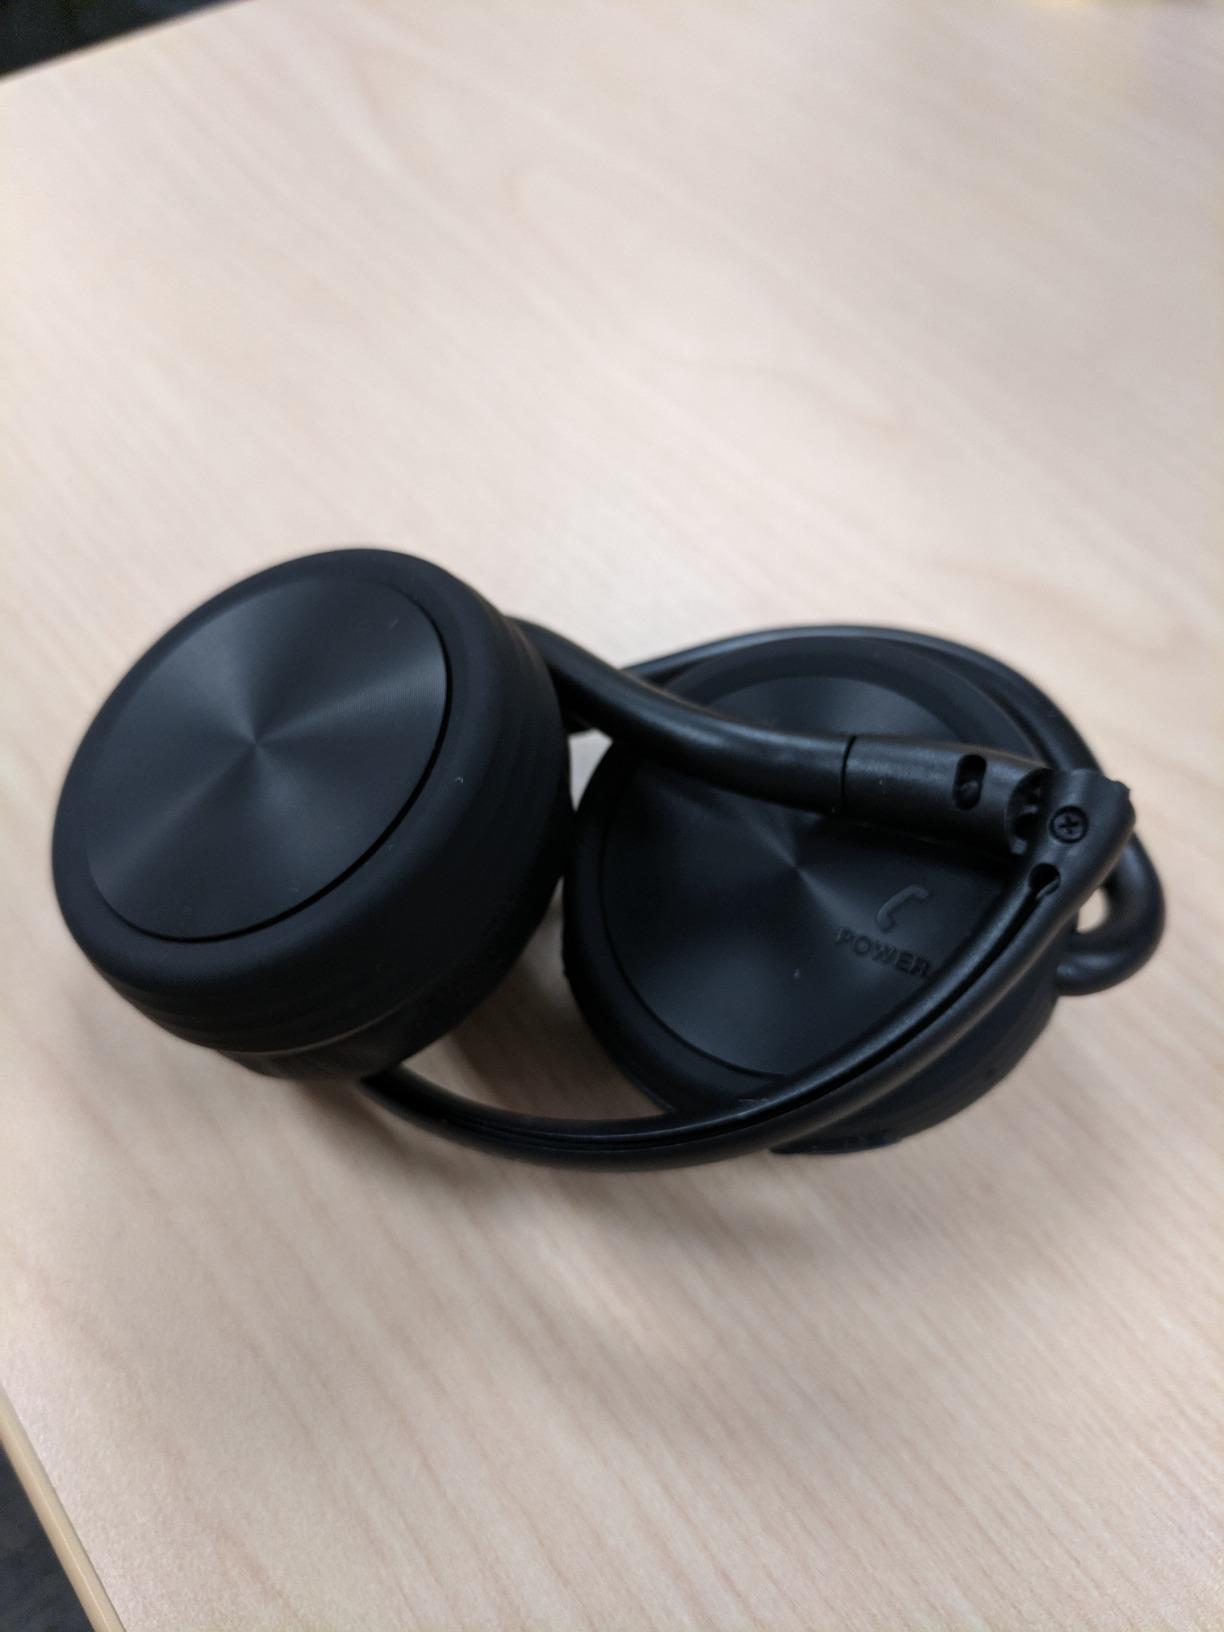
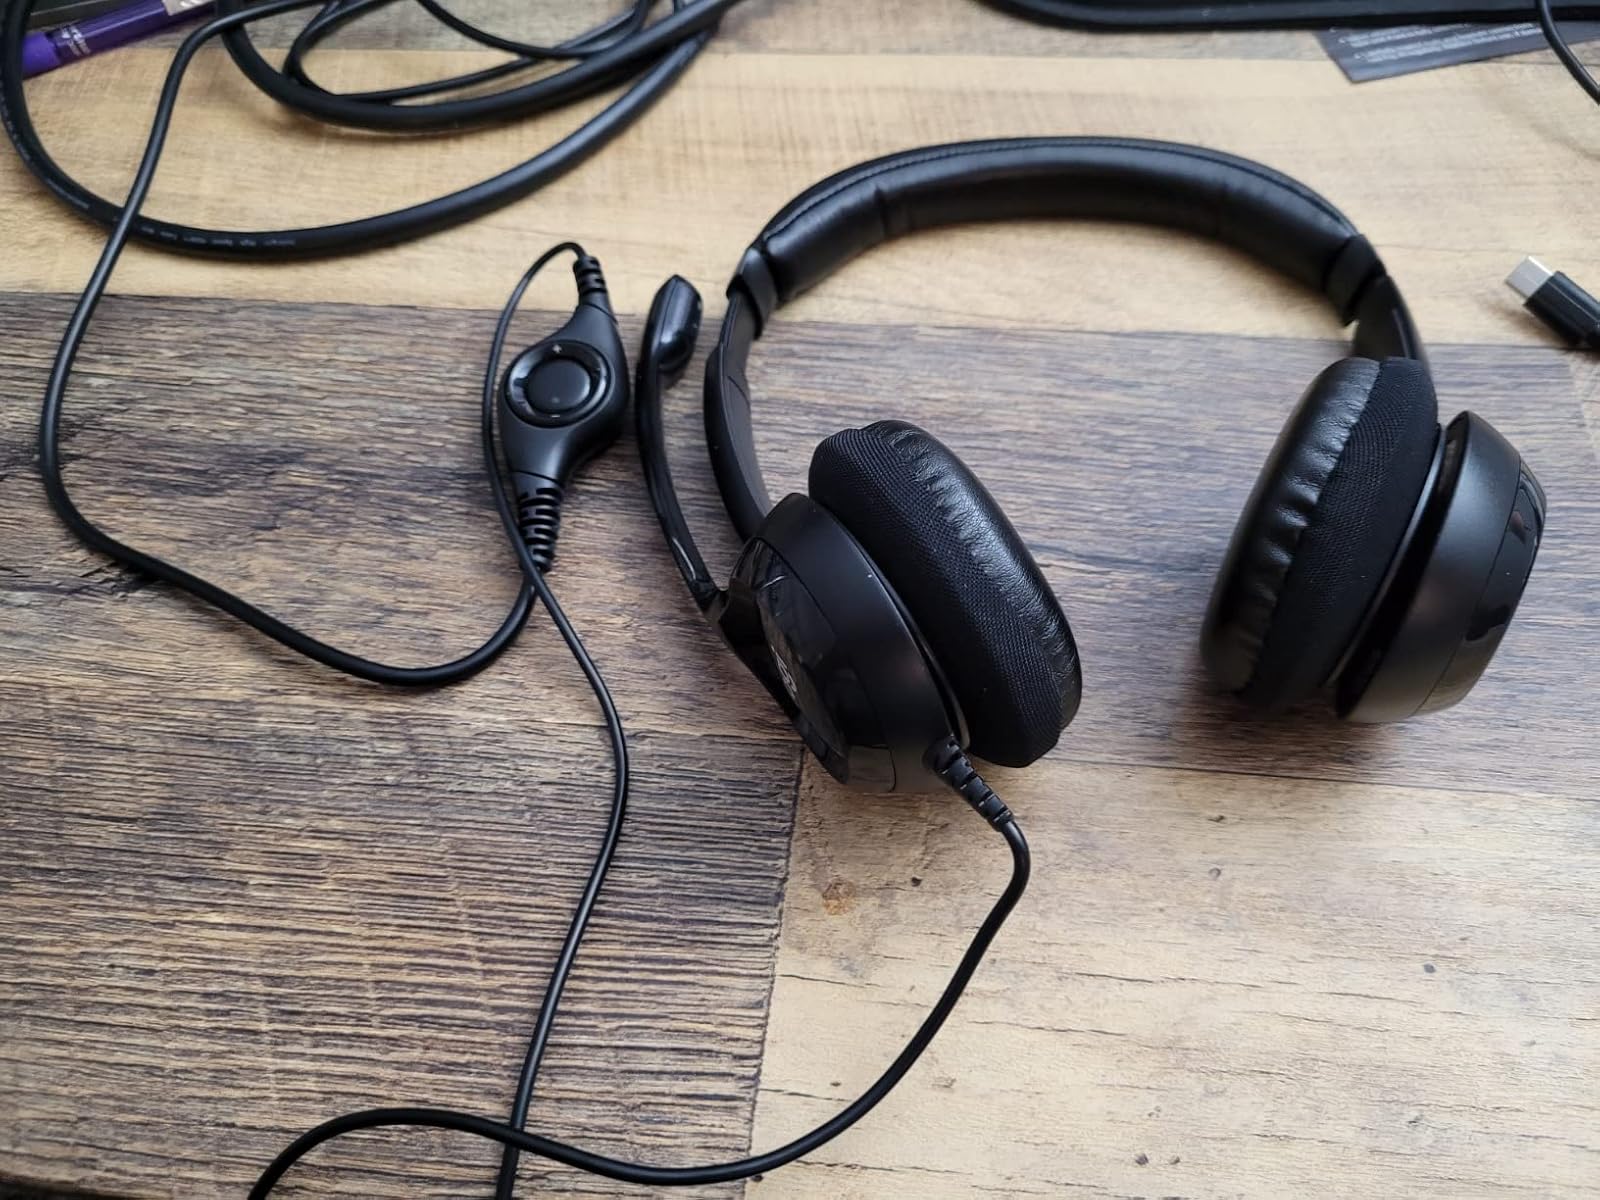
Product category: headphones
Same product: no